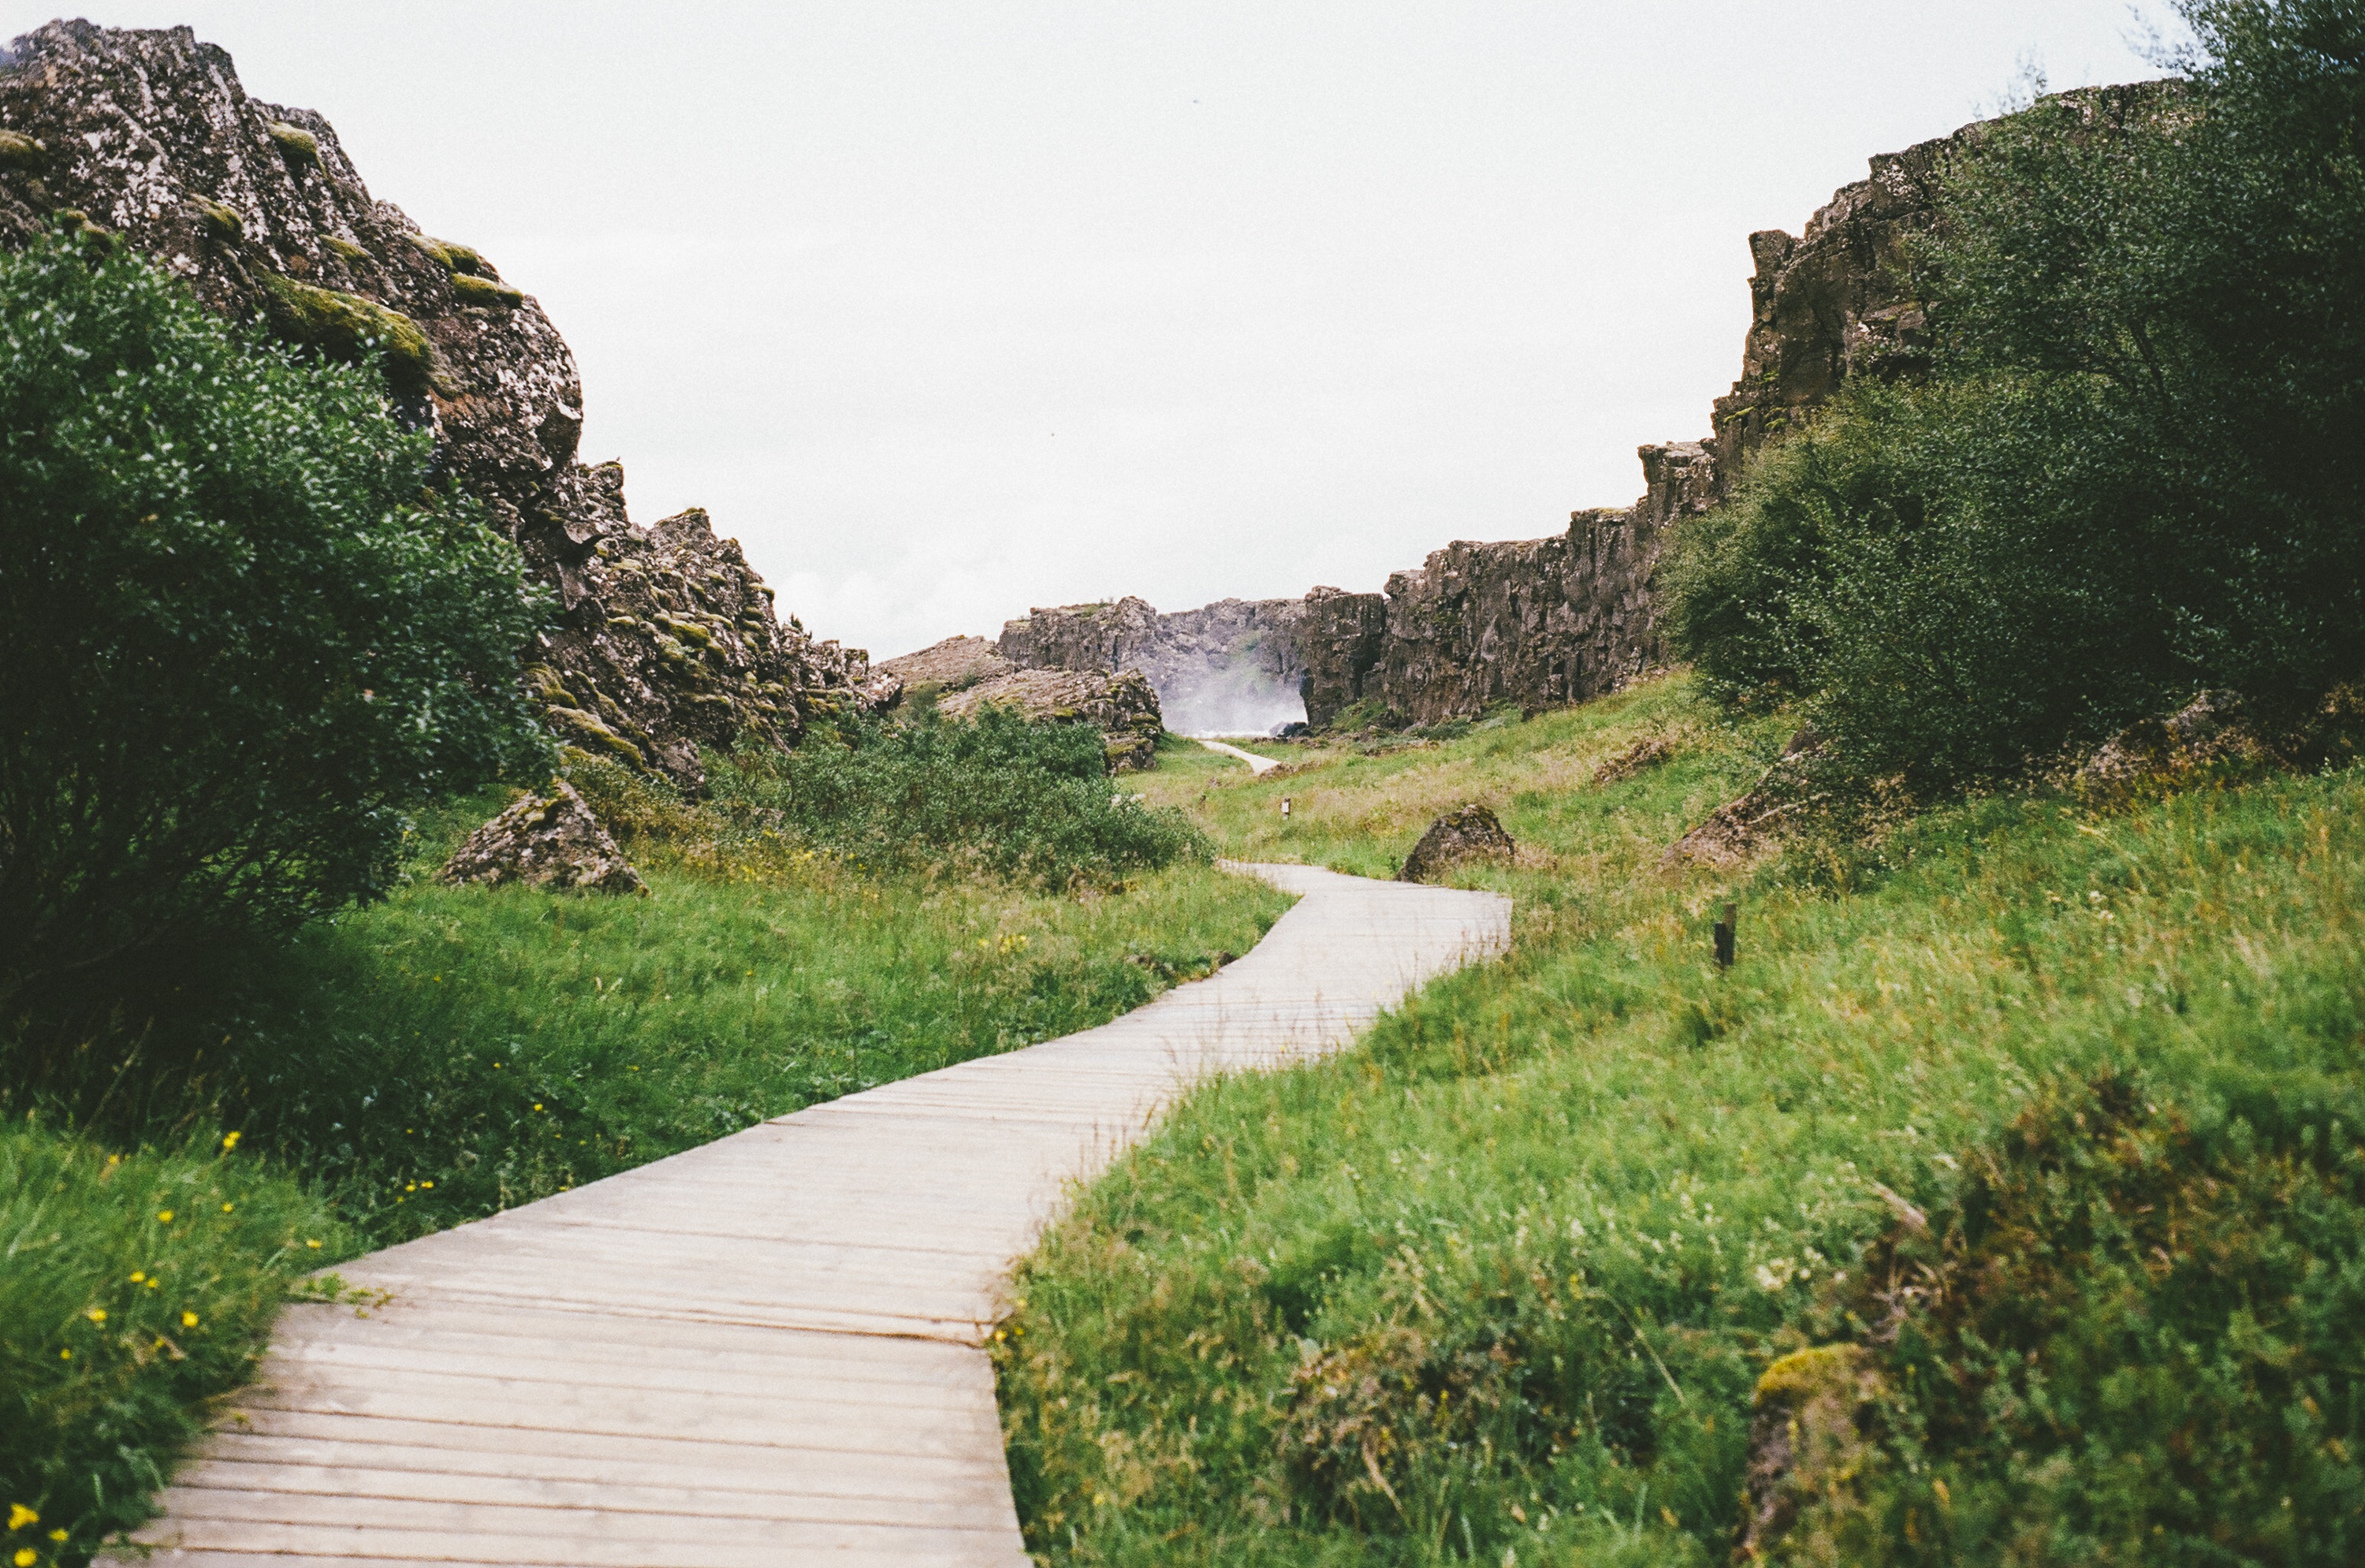
beach, landscape, sea, coast, nature, path, grass, rock, wood, trail, hill, river, valley, cliff, jungle, natural, bay, iceland, reservoir, terrain, waterway, body of water, rocks, outdoors, fields, geology, mountains, bushes, scandinavia, rural area, landform, tectonic, thingvellir, geographical feature, tectonic plates